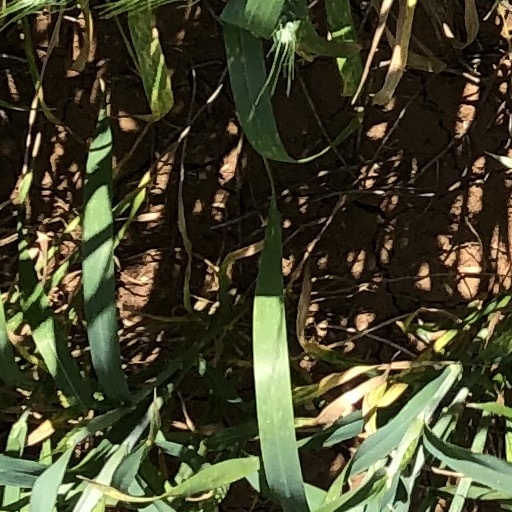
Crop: wheat